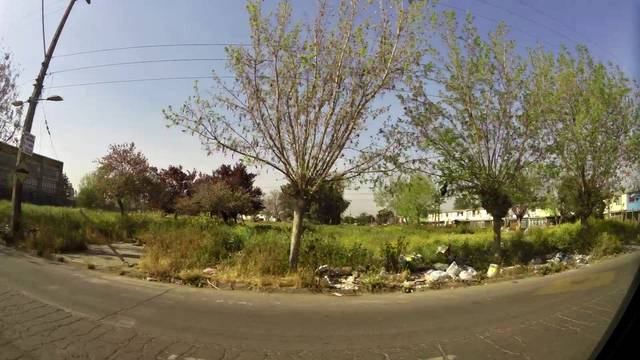
Region: Chile
Coordinates: -33.423, -70.758